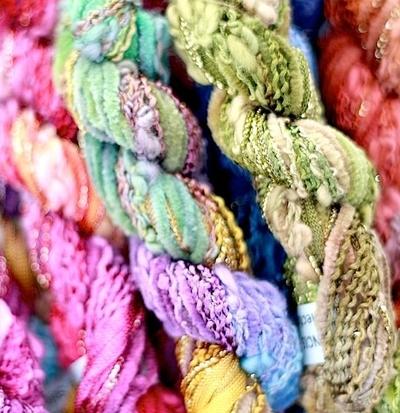
Texture: braided